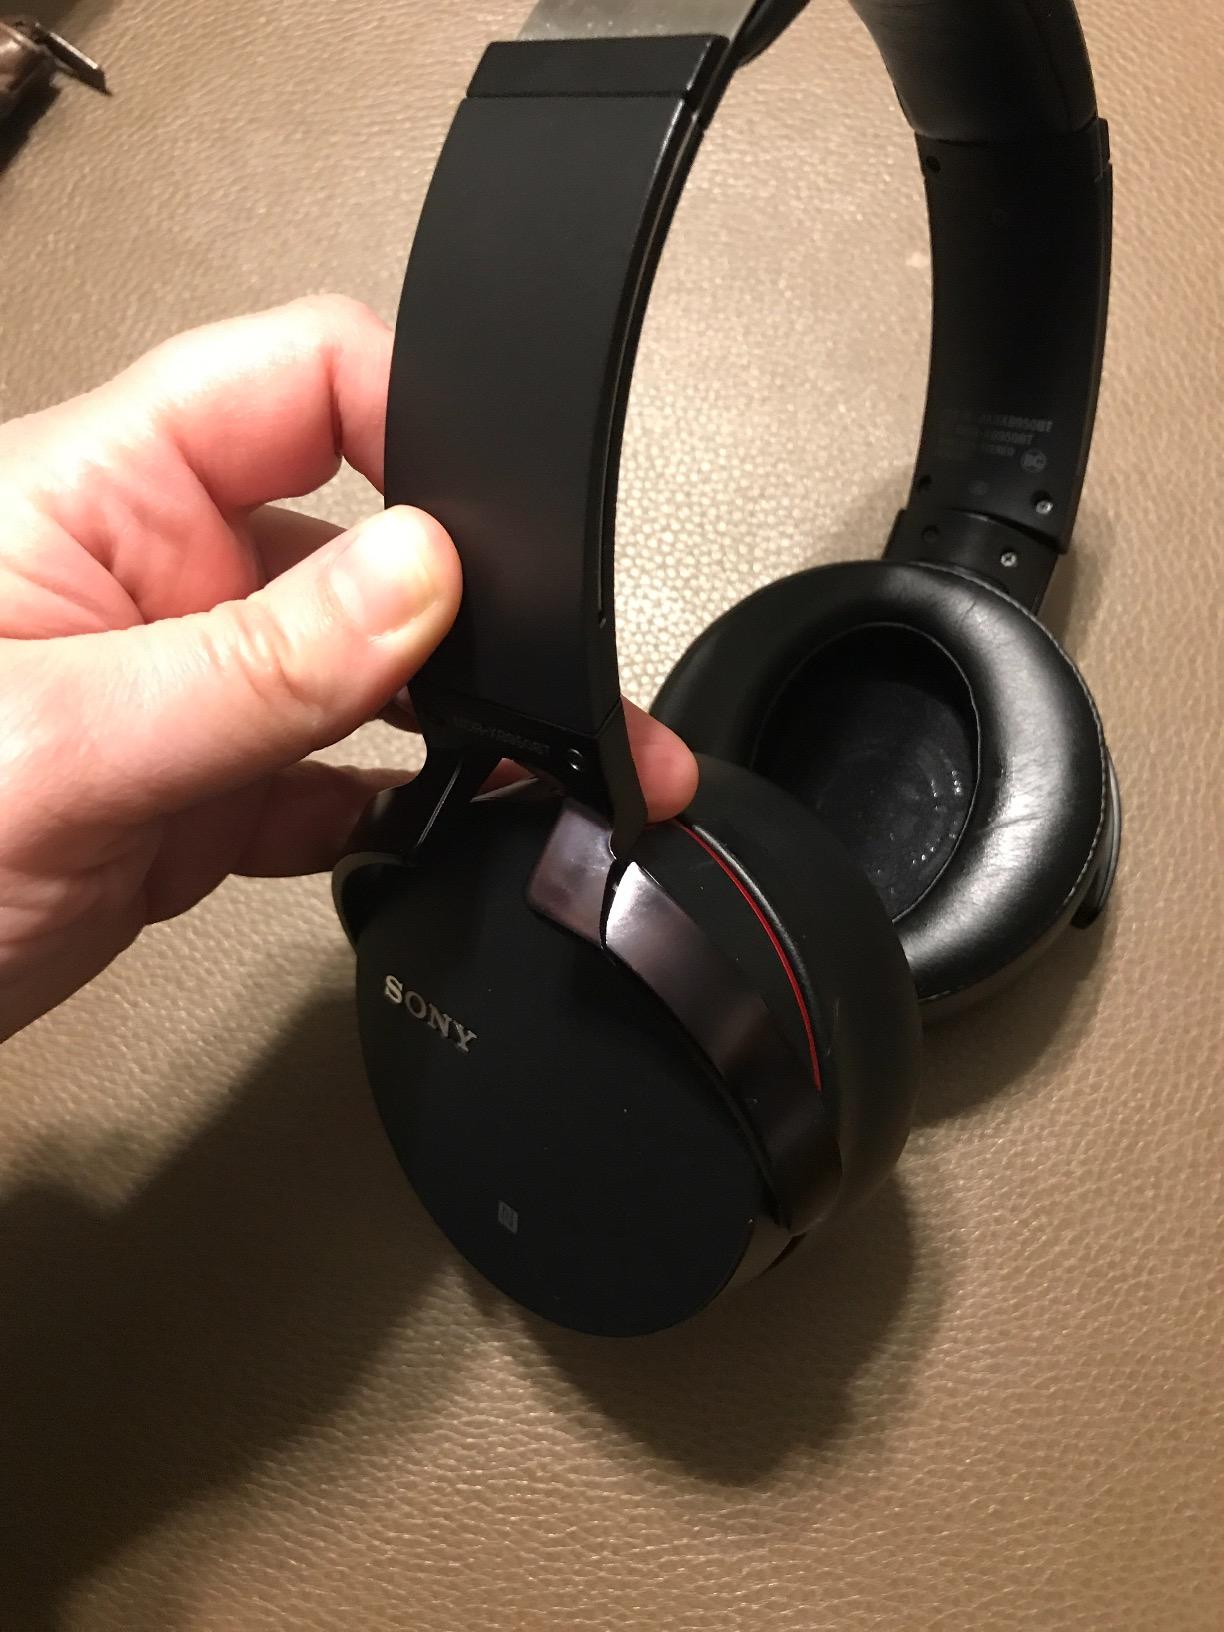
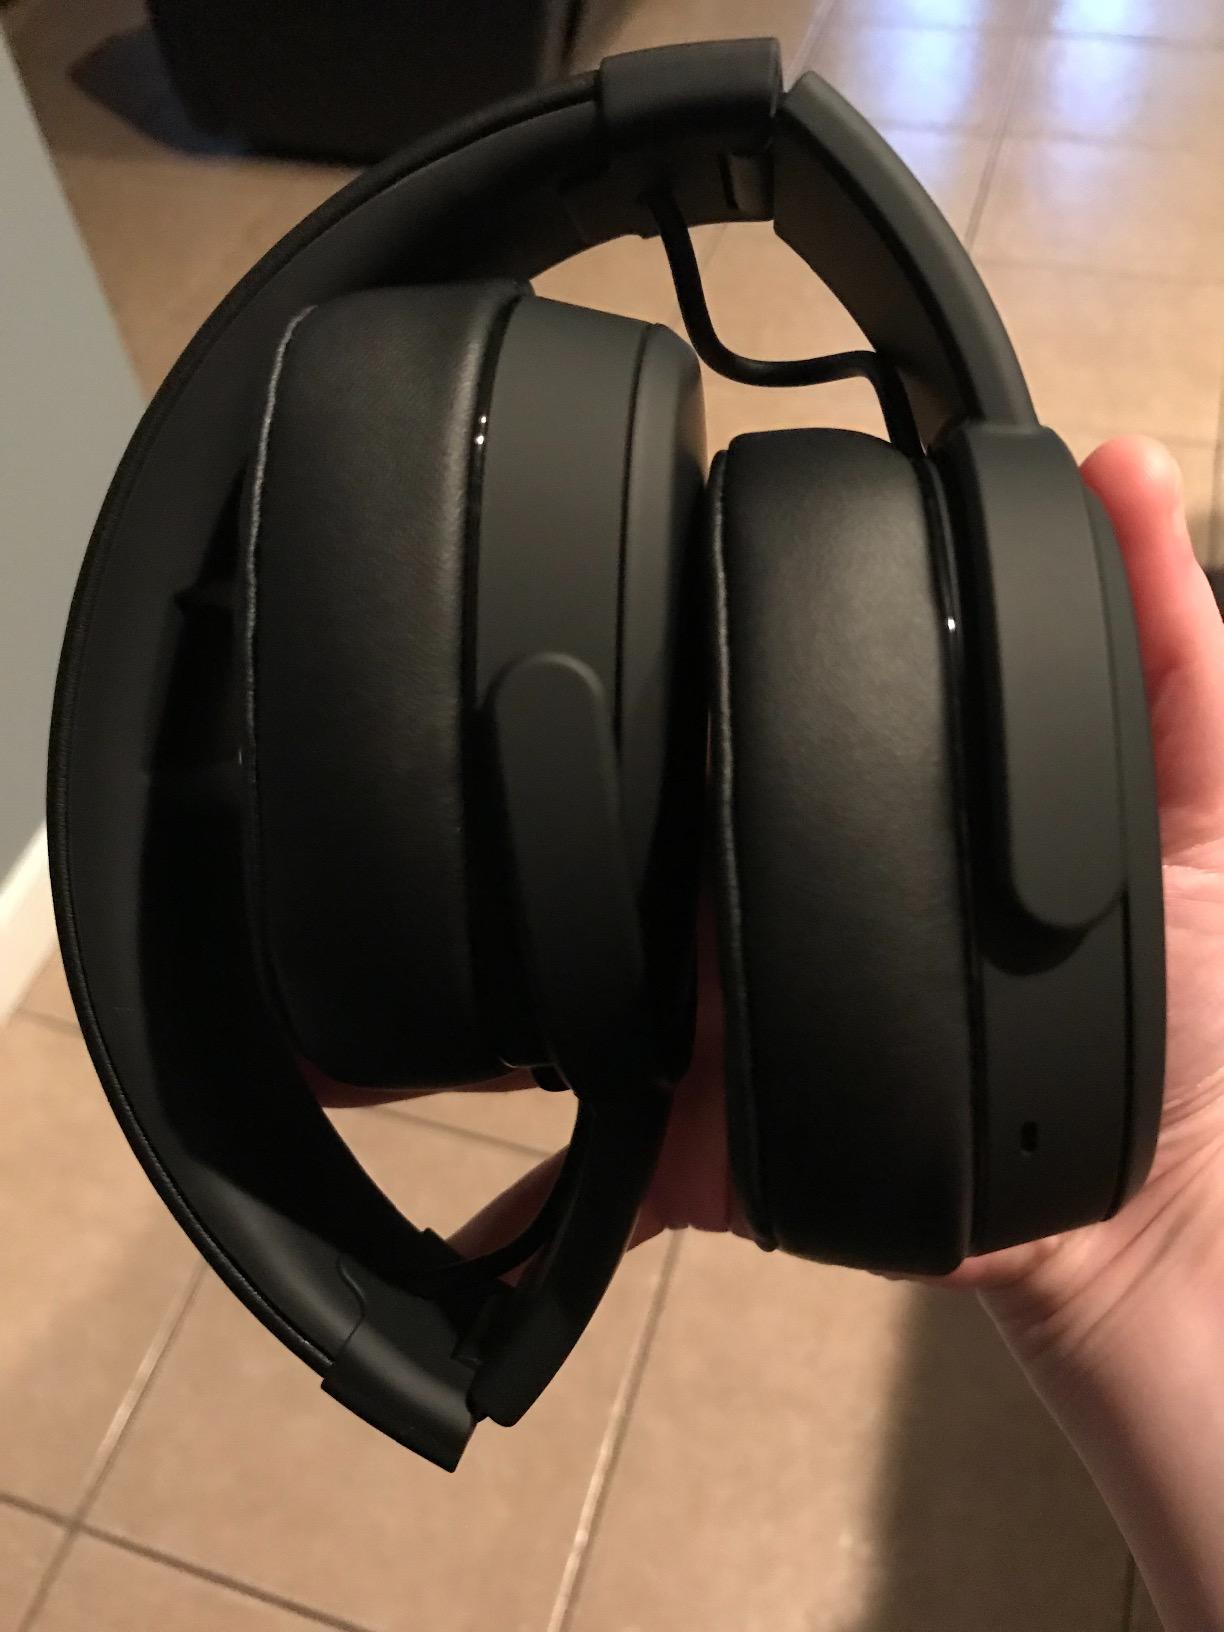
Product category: headphones
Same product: no